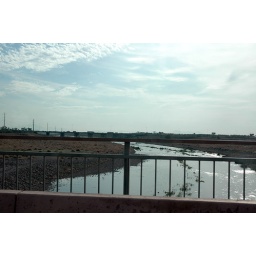
Salt river has water in it